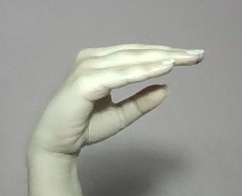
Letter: jeem